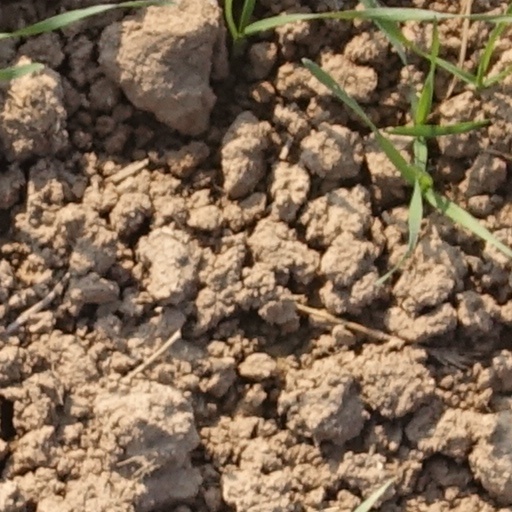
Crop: wheat